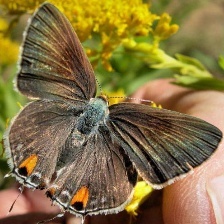
Species: GREY HAIRSTREAK
Butterfly family (ImageNet category): lycaenid_butterfly